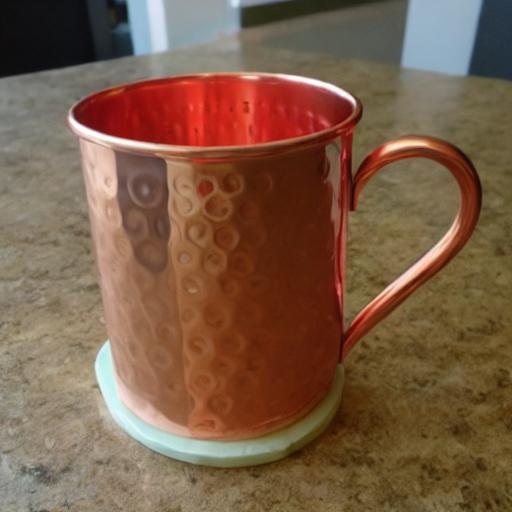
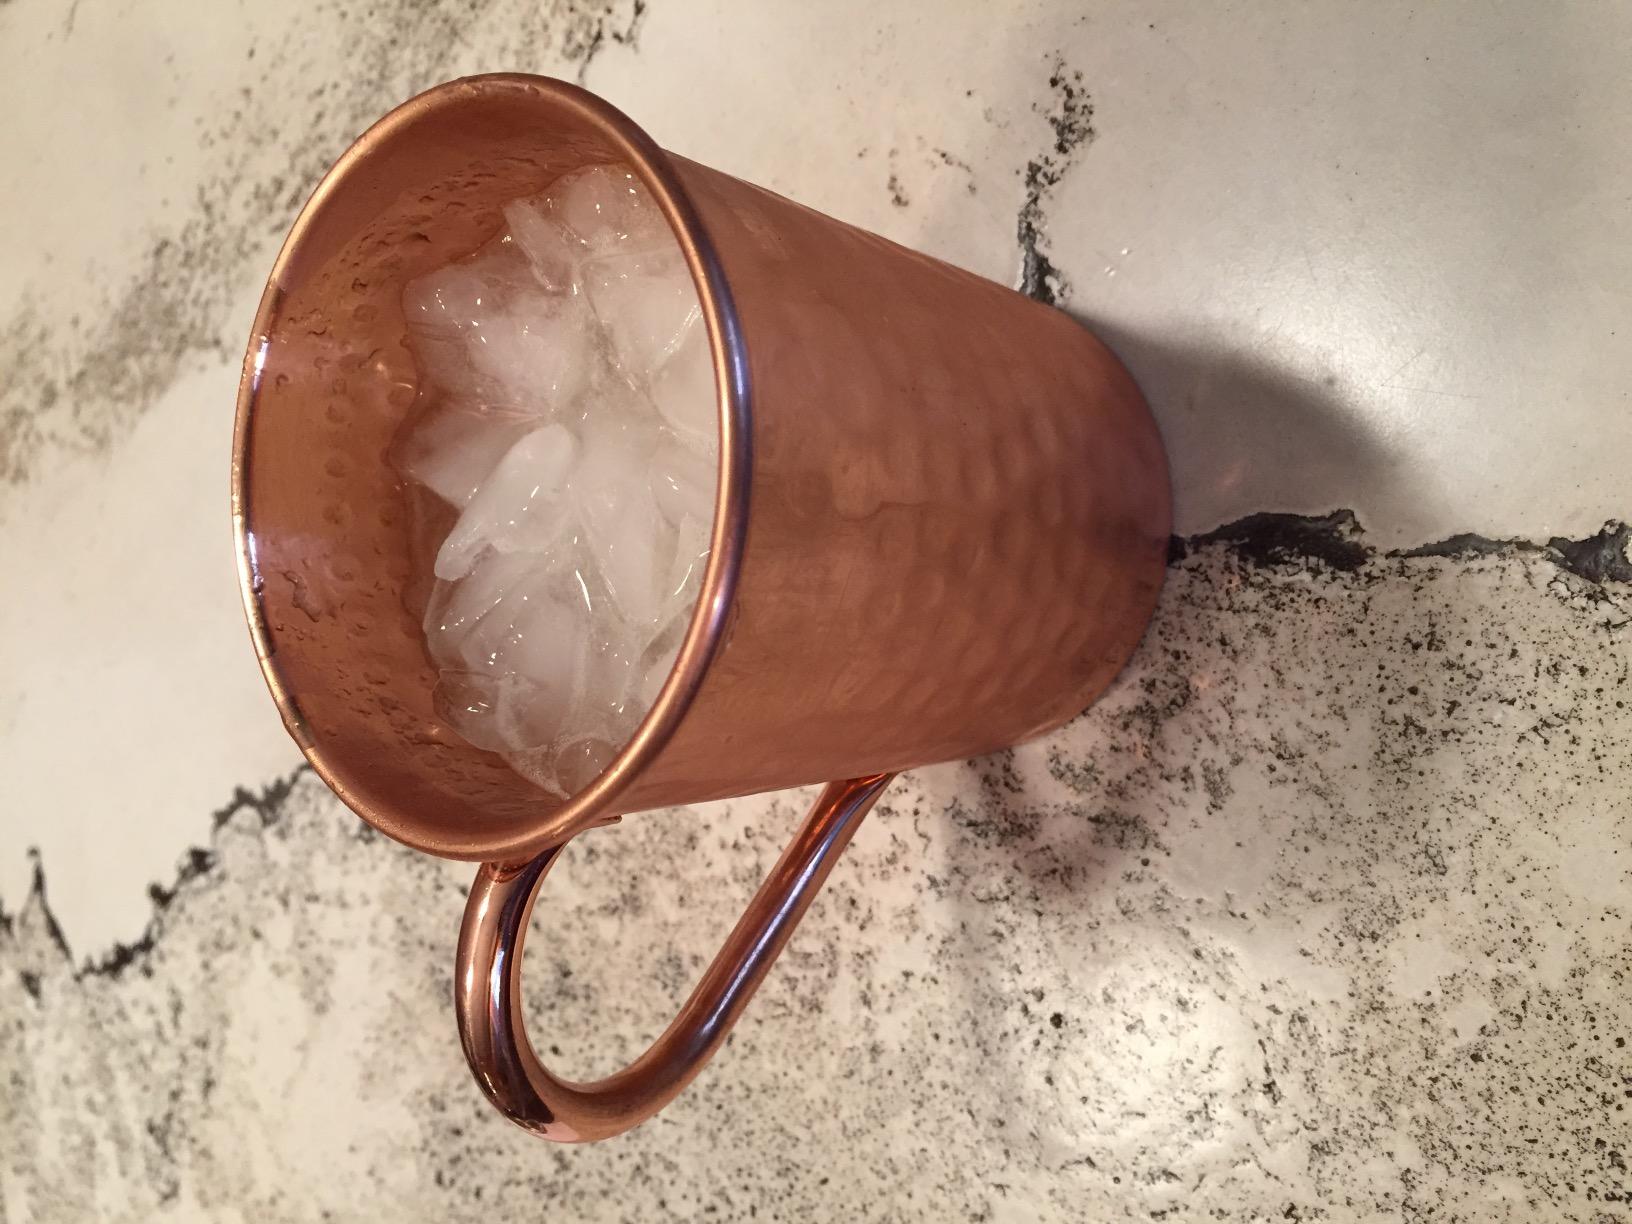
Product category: items_mug
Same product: no